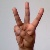
The image shows a hand gesture representing the letter 'W' in Indian Sign Language.